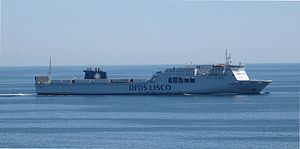
M/V Lisco Gloria
M/V Lisco Gloria er af typen ROPAX, hvilket vil sige et kombineret fragt- og passagerfærge. Færgen sejler under litauisk flag, men ejes af AB DFDS Lisco, der er et søsterselskab til DFDS. Færgens rute er fra Kiel i Tyskland til Klaipeda i Litauen.